Royal Bermuda Regiment

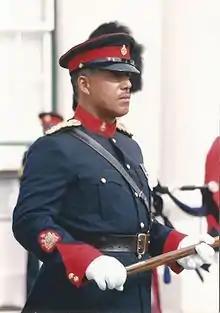
RSM of the Bermuda Regiment WO1 Herman Eve in 1992

A contingent of volunteers for overseas service from the Bermuda Militia Artillery (one officer), Bermuda Volunteer Engineers (four sappers), and Bermuda Volunteer Rifle Corps (sixteen officers and other ranks) was sent to Britain in June, 1940, where the contingent members separated to join their parent corps (Royal Artillery, Royal Engineers, and the Lincolnshire regiment, respectively). With the regular garrison having been drastically reduced due to post-First World War economic austerity by the British Government, concern over further weakening the garrison meant the local-service units, which had been embodied for full-time service for the duration of the war, were barred from sending further contingents abroad until 1943, by which time the threat of enemy attacks on Bermuda and its strategic defence infrastructure had greatly diminished and the United States Army and United states Marine Corps had garrisoned the colony. Following this, a contingent of volunteers from the Bermuda Militia Artillery and Bermuda Militia Infantry was attached to the 1st Caribbean Regiment and saw action in Europe and North Africa during the Second World War while a company from the Bermuda Volunteer Rifle Corps was attached to the Lincolnshire Regiment and saw action in North West Europe and in Burma during that war. The two contingents had been grouped together in 1943 as the "Command Training Battalion", stationed at Prospect Camp while training in preparation for deployment to Europe.